Karl-Heine-Strasse

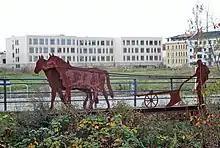
MAN AND HORSES ON MILLENNIUM FIELD

There is a large open space along the northern side of the street between King-Albert-Bridge and Giesserstrasse which is called "Jahrtausendfeld" (Litt.: millennium field). It was only created in 1999 when the former "VEB Bodenbearbeitungsgerätewerk Leipzig" (Litt.: soil processing equipment factory), formerly Rudolph Sack agricultural machinery factory, was demolished. On the occasion of Expo 2000 there was an art intervention with disseminating rye which is recalled by the installation ″Man and horses on millennium field″.